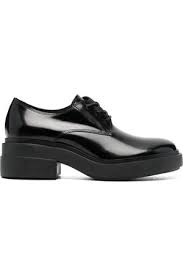
Label: Brogue